Barnet Gate Wood

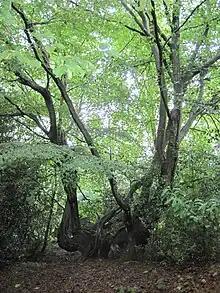
Hornbeam in Barnet Gate Wood planted about 1940

Barnet Gate Wood is a public open space in Barnet Gate, Barnet, London. It is owned and managed by the London Borough of Barnet, and is part of the Watling Chase Community Forest.